Lucjan Karpiński

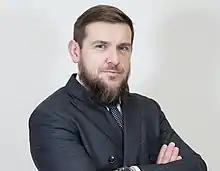

Lucjan Karpiński is a Polish diplomat, since 2021 he serves as ambassador to Jordan.